Caecilians of the Western Ghats

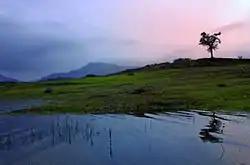
Karapuzha dam, Wayanad

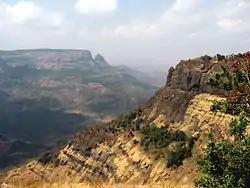
The Western Ghat hills at Matheran in Maharashtra, India

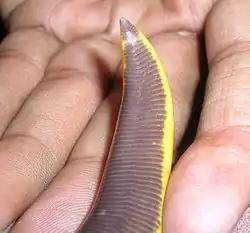
Caecilian from Wayanad district

The Western Ghats in India are home to several species of caecilians (Gymnophiona).